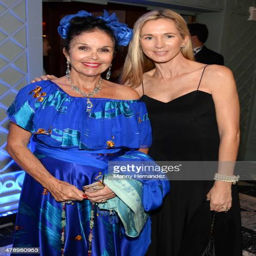
actor and person attend opening event